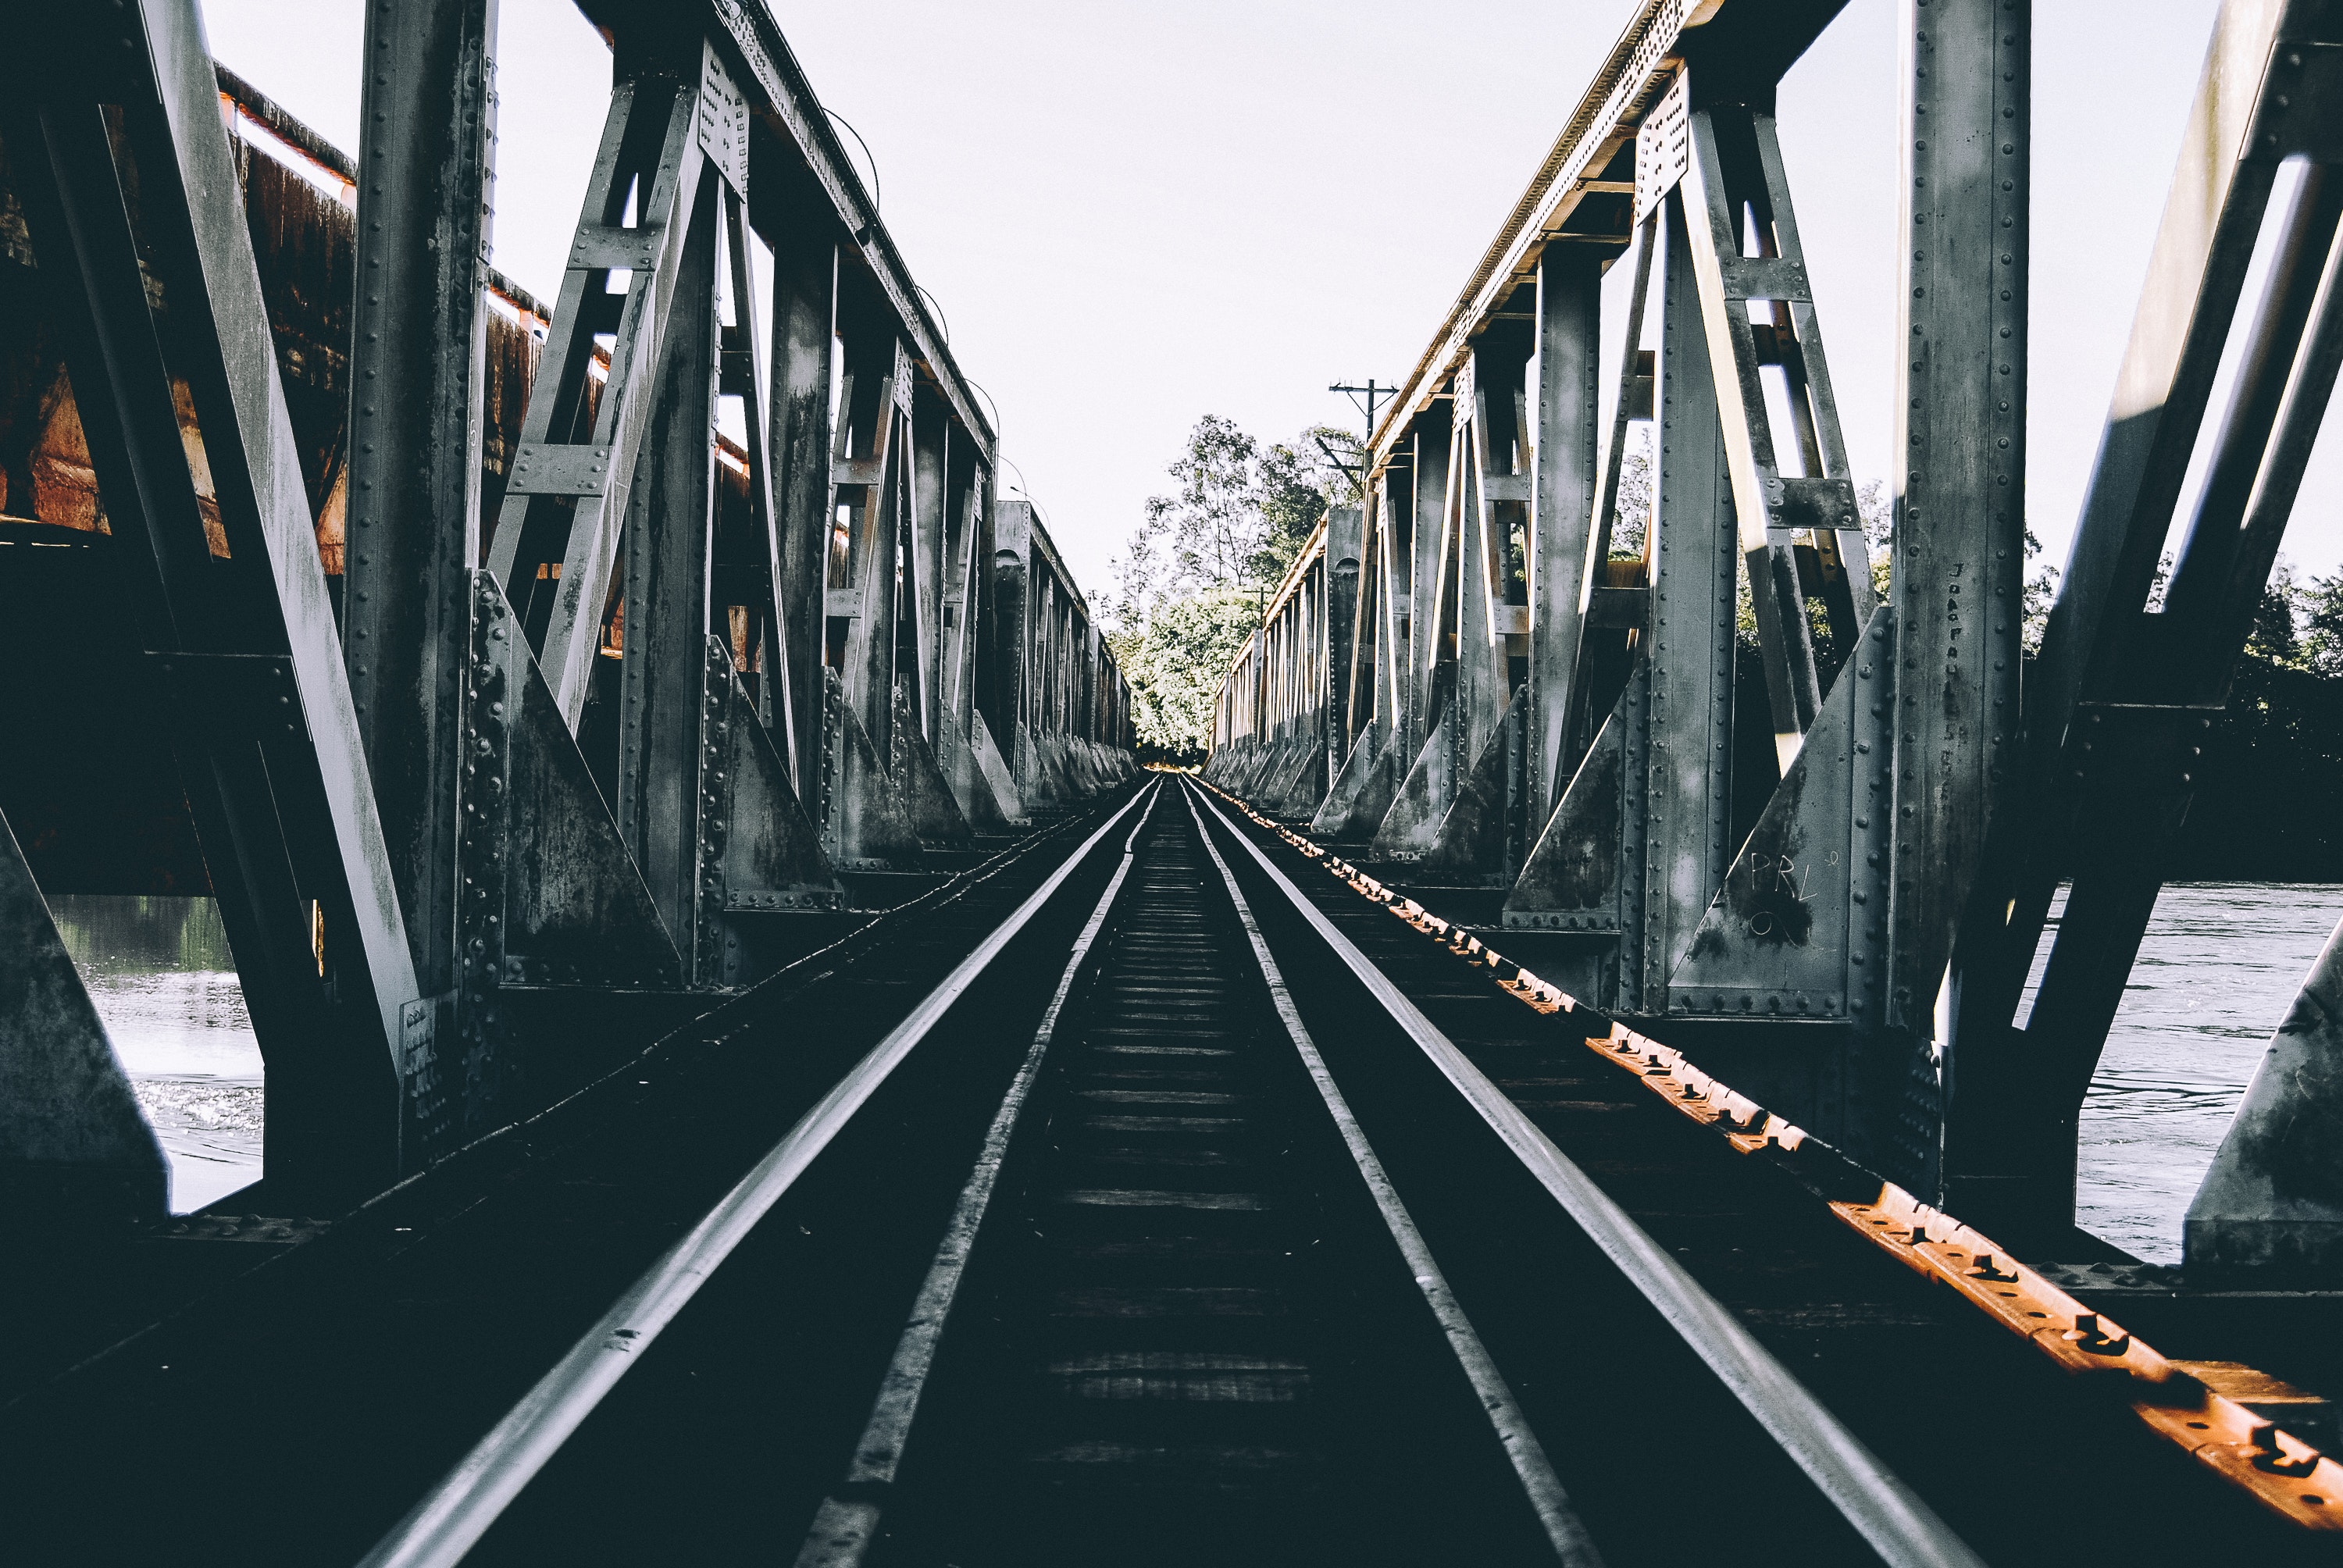
bridge, transport, iron, line, architecture, truss bridge, infrastructure, road, symmetry, nonbuilding structure, metal, fixed link, thoroughfare, girder bridge, steel, lane, compact car, parallel, skyway